Checkers speech

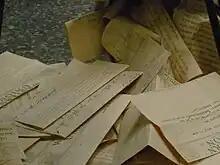
Supportive telegrams sent after the Checkers speech

In Cleveland, as the speech concluded, General Eisenhower turned to RNC Chairman Summerfield, "Well, Arthur, you sure got your money's worth." Mamie Eisenhower was in tears, and the general told her that Nixon was a completely honest man. The 15,000 supporters waiting for Eisenhower to speak had heard the Checkers speech over the hall's public address system, and when Congressman George H. Bender took the microphone and asked the crowd, "Are you in favor of Nixon?", pandemonium ensued. As the crowd below chanted, "We want Nixon!", Eisenhower quickly revised his speech.